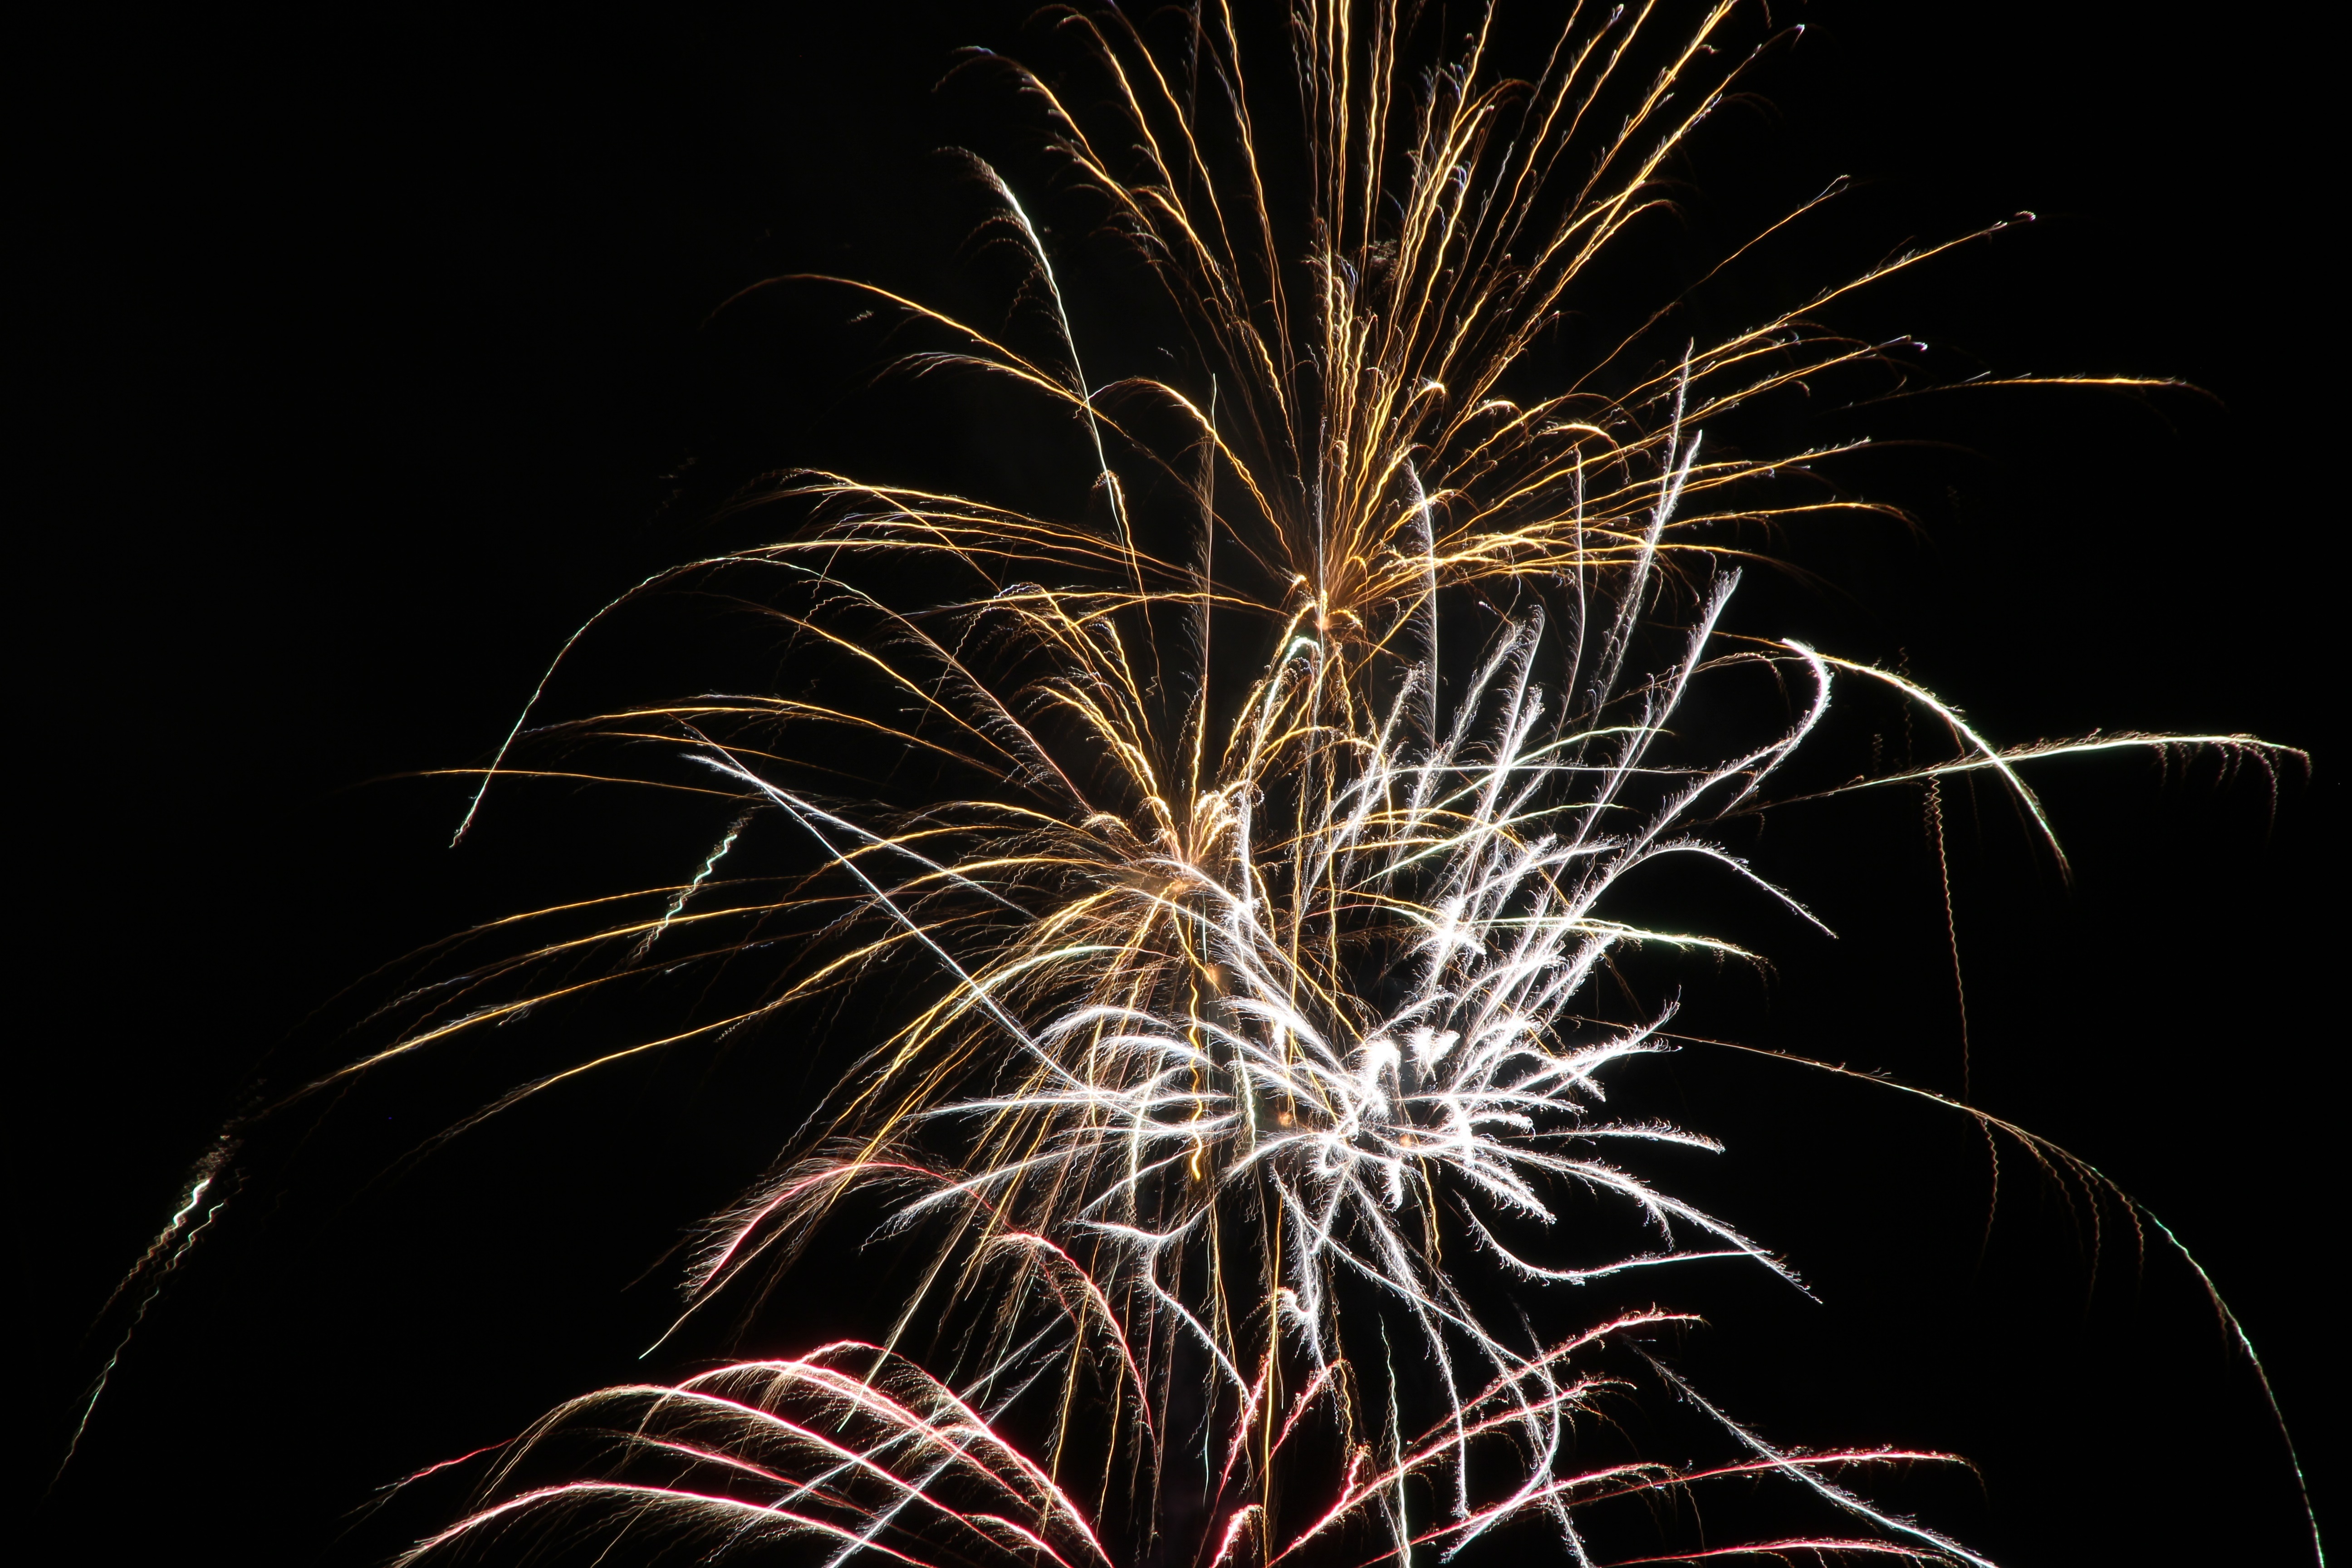
night, recreation, sparkler, pyrotechnics, fireworks, illustration, event, sylvester, new year's eve, new year's day, fireworks rocket, shower of sparks, outdoor recreation